Transition metal dithiocarbamate complexes

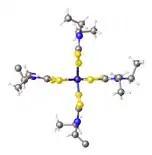
Structure of Ti(SCNEt).

Dithiocarbamate complexes do not undergo characteristic reactions. They can be removed from complexes by oxidation, as illustrated by the iodination of the iron tris(diethyldithiocarbamate):